Kung Aagawin Mo ang Langit

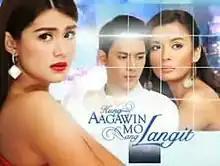
Title card

( / international title: "Losing Heaven") is a Philippine television drama romance series broadcast by GMA Network. Directed by Jay Altajeros, it stars Carla Abellana, Michelle Madrigal and Mike Tan. It premiered on September 19, 2011 on the network's Dramarama sa Hapon line up. The series concluded on February 3, 2012 with a total of 100 episodes.